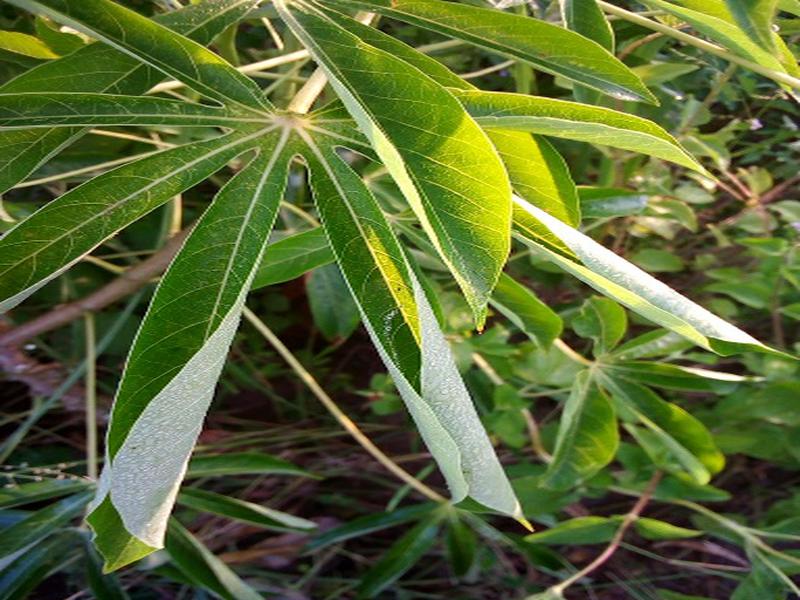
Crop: cassava
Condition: green_mottle